Sky position (RA, Dec in degrees): 215.672, 16.487
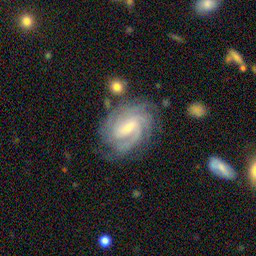
Galaxy morphology: Barred Spiral Galaxies